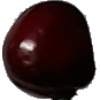
Label: Cherry 1